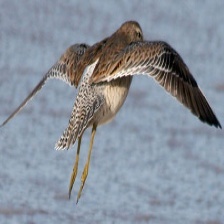
Species: SHORT BILLED DOWITCHER
Scientific name: LIMNODROMUS GRISEUS